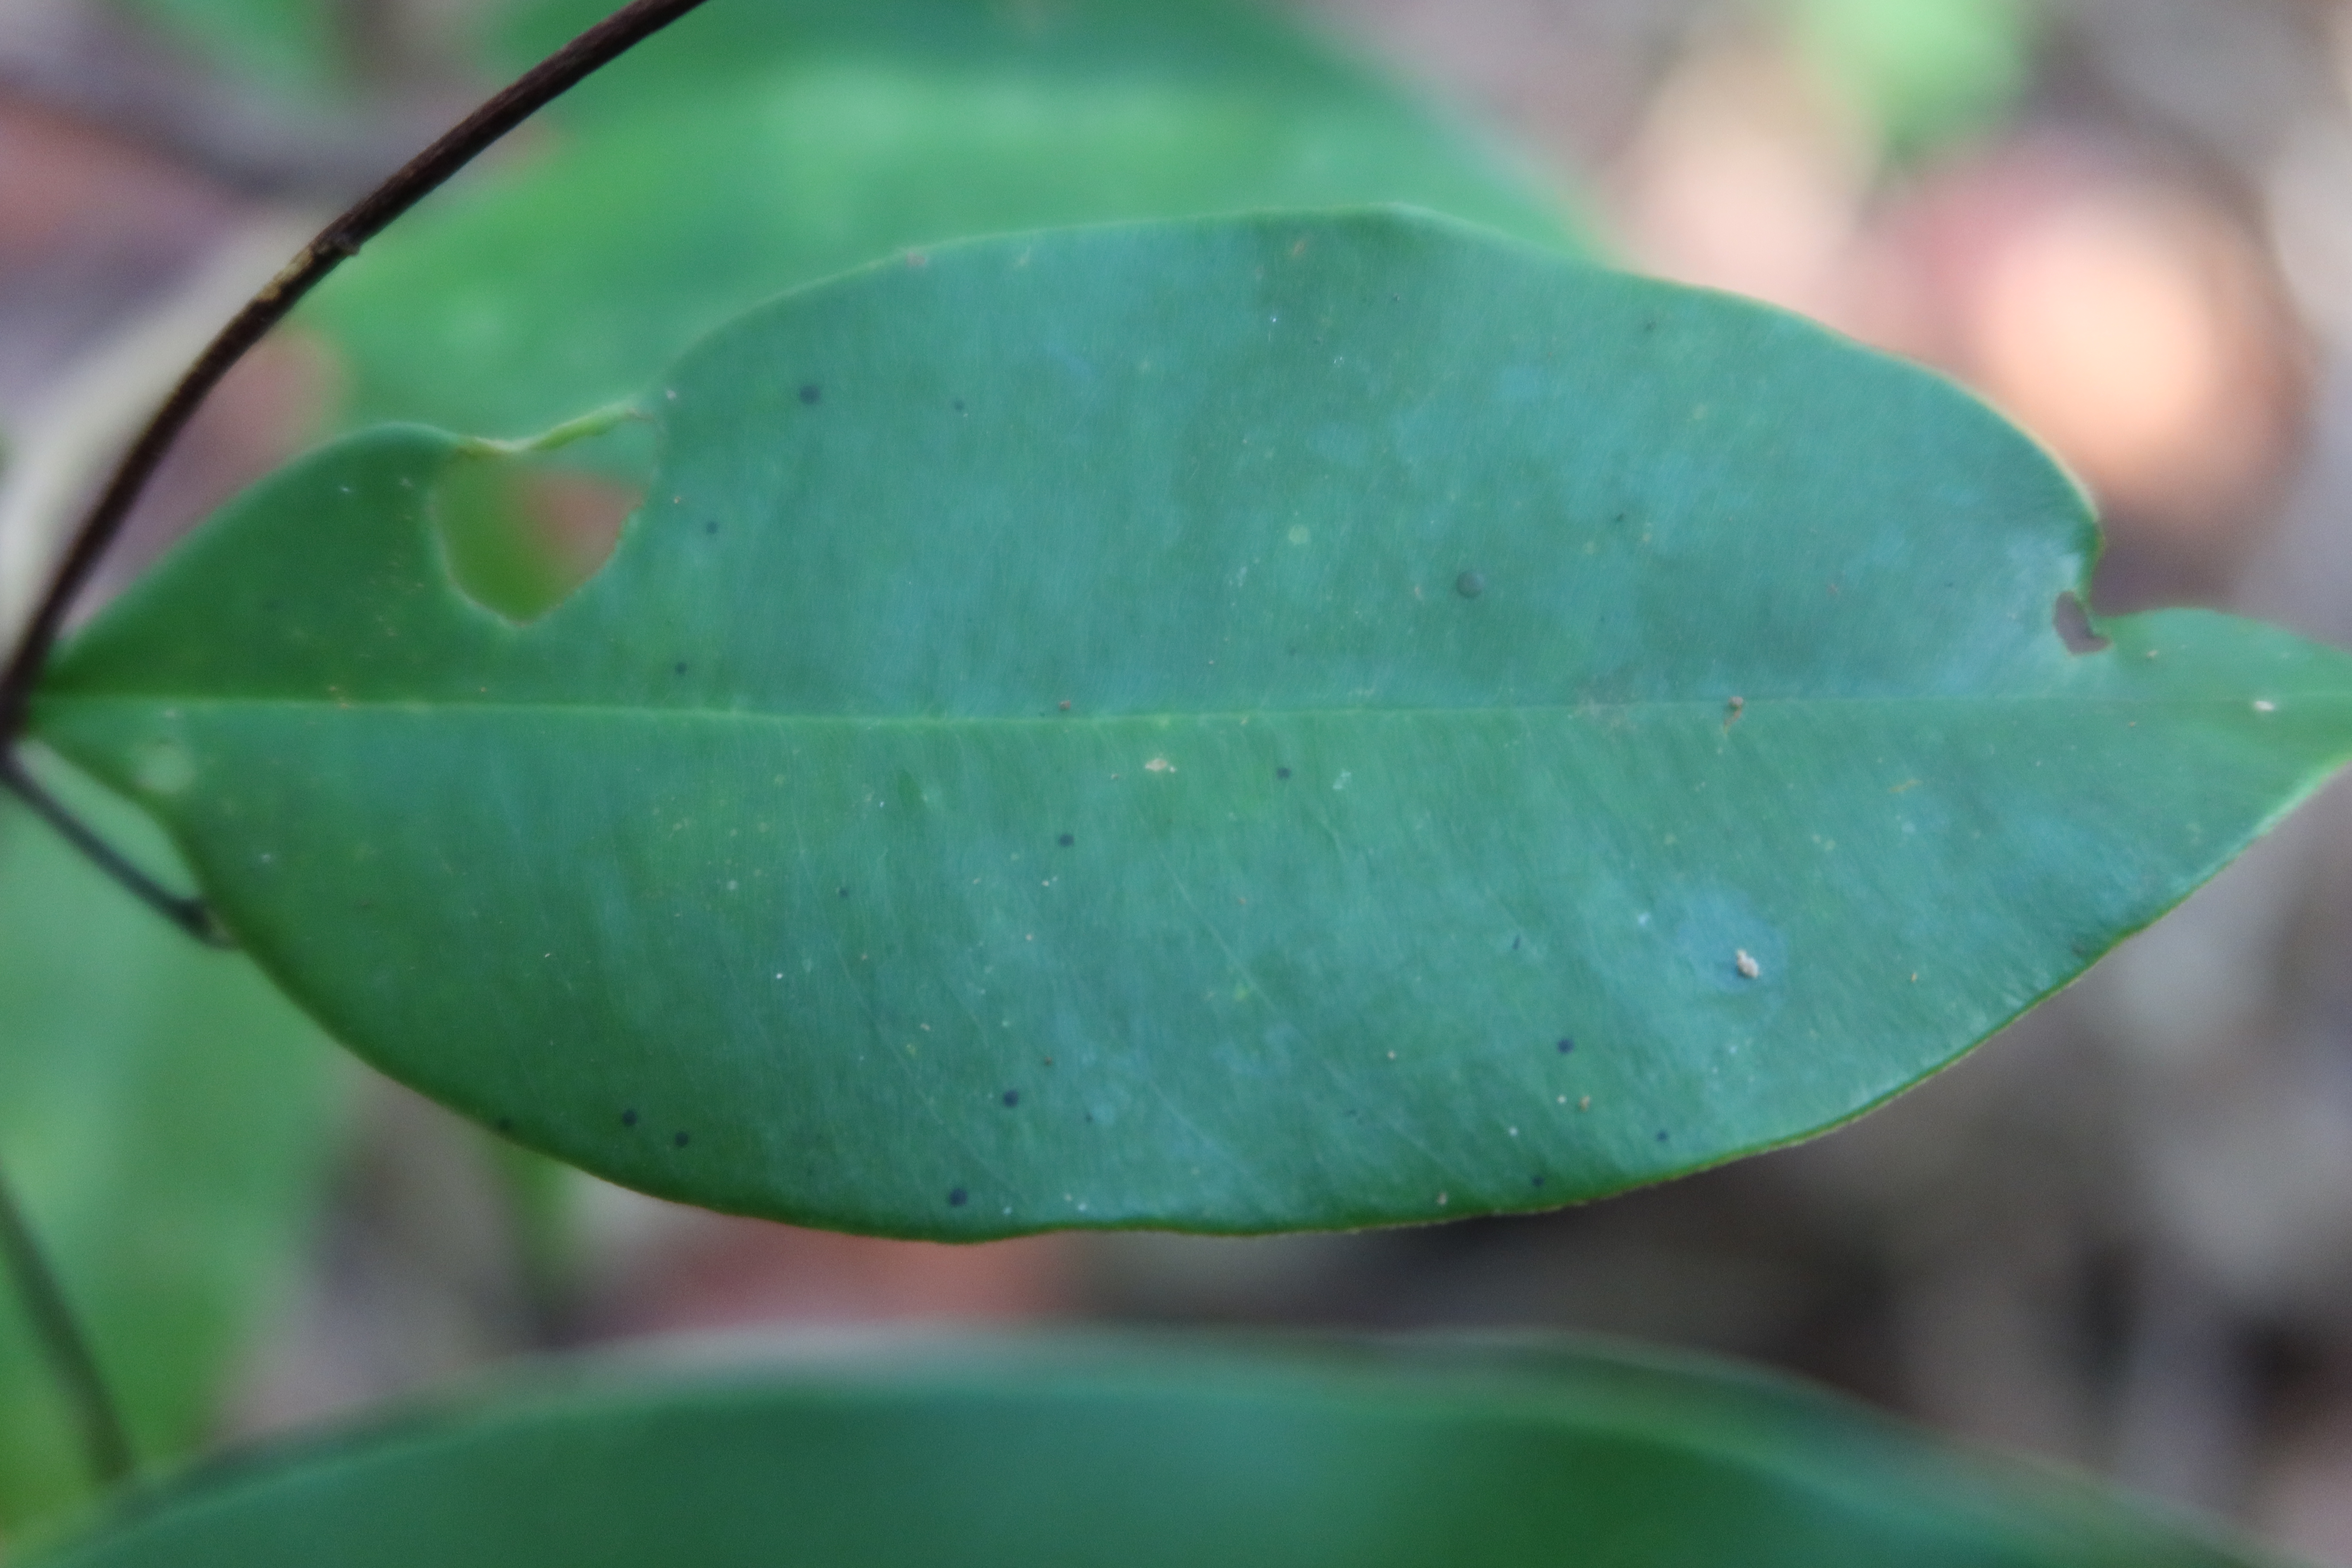
Label: Translucent lesion